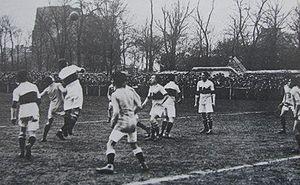
1/4 de finale de la fr:Coupe de France de football 1919-1920 entre fr:AS Cannes et fr:Olympique lillois.
La section football de l'Olympique lillois est un ancien club de football français créé en 1902 à Lille, fondu en 1944 au sein du Lille OSC.
Cet article traite des rivalités dans le football en Nord-Pas-de-Calais.